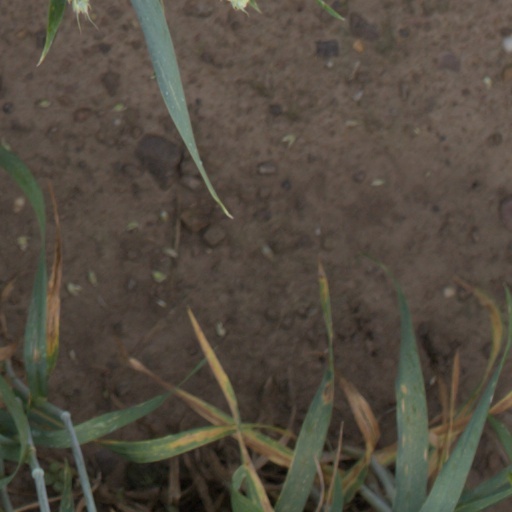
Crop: wheat